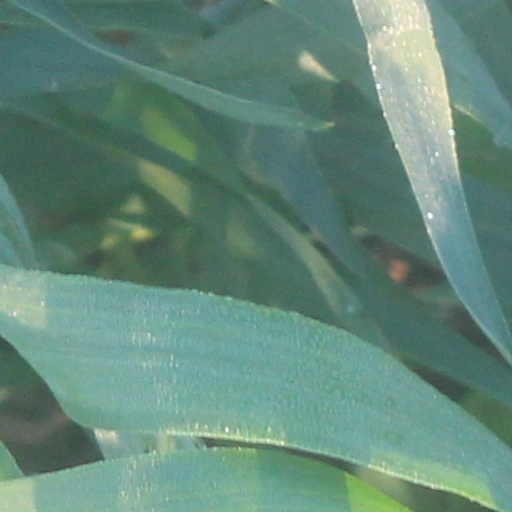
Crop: wheat